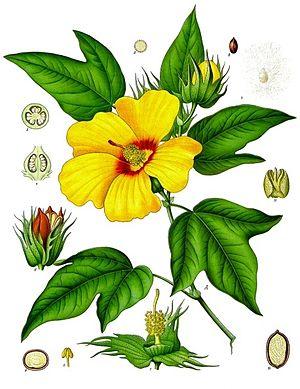
Gossypium barbadense, le cotonnier créole, est une espèce d'arbuste de la famille des Malvaceae. Il atteint environ 1,5 m de haut, donnant un coton coloré, qui pousse en Amérique du Sud et dans les Antilles. Les fleurs sont jaunes ou blanches, les tiges rougeâtres. C'est une plante vivace ou annuelle, peu exigeante.